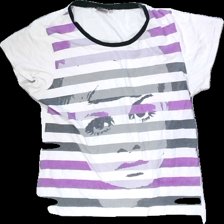
View: front
Type: T-shirt
Category: Ladies
Brand: Not in the list
Brand text on label: Jonna B.
Colors: White, Grey, Purple
Material: 100% cotton
Pattern: Striped
Cut: Regular, C-collar
Size: XL
Price range: <50
Recommended usage: Recycle